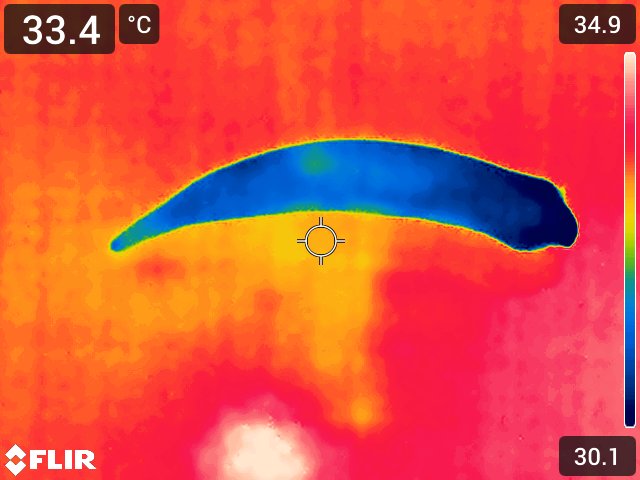
Maturity: adequate_matured